Stanislas Bormans

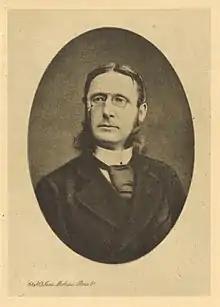
Stanislas Bormans

Bormans was born in Hasselt on 2 February 1835. When he was a few months old, his father, Jean-Henri Bormans, was appointed a professor at the University of Ghent. Two years later he transferred to the University of Liège.